David Arkin (American football)

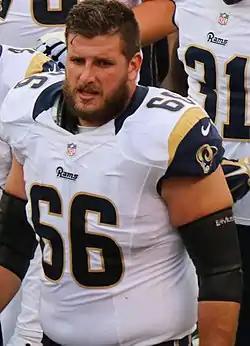
Arkin with the Los Angeles Rams in 2016

David John Arkin (born October 7, 1987) is an American former professional football offensive guard who played in the National Football League (NFL). He played college football at Missouri State University. He was a member of the Dallas Cowboys, Miami Dolphins, Seattle Seahawks, Indianapolis Colts and Los Angeles Rams.